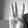
ASL letter: W